Henry Littlejohn

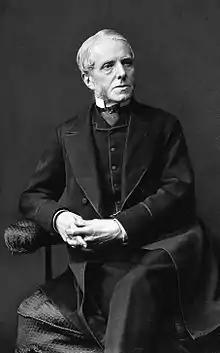

Sir Henry Duncan Littlejohn MD LLD FRCSE (8 May 1826 – 30 September 1914) was a Scottish surgeon, forensic scientist and public health official. He served for 46 years as Edinburgh's first Medical Officer of Health, during which time he brought about significant improvements in the living conditions and the health of the city's inhabitants. He also served as a police surgeon and medical adviser in Scottish criminal cases.